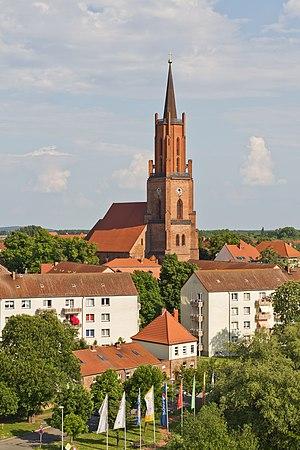
Rathenow [ˈʁaːtənoː] est une ville du Brandebourg, en Allemagne, peuplée d'environ 24 200 habitants.